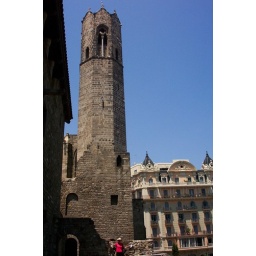
Mom under the last standing tower in the Roman wall